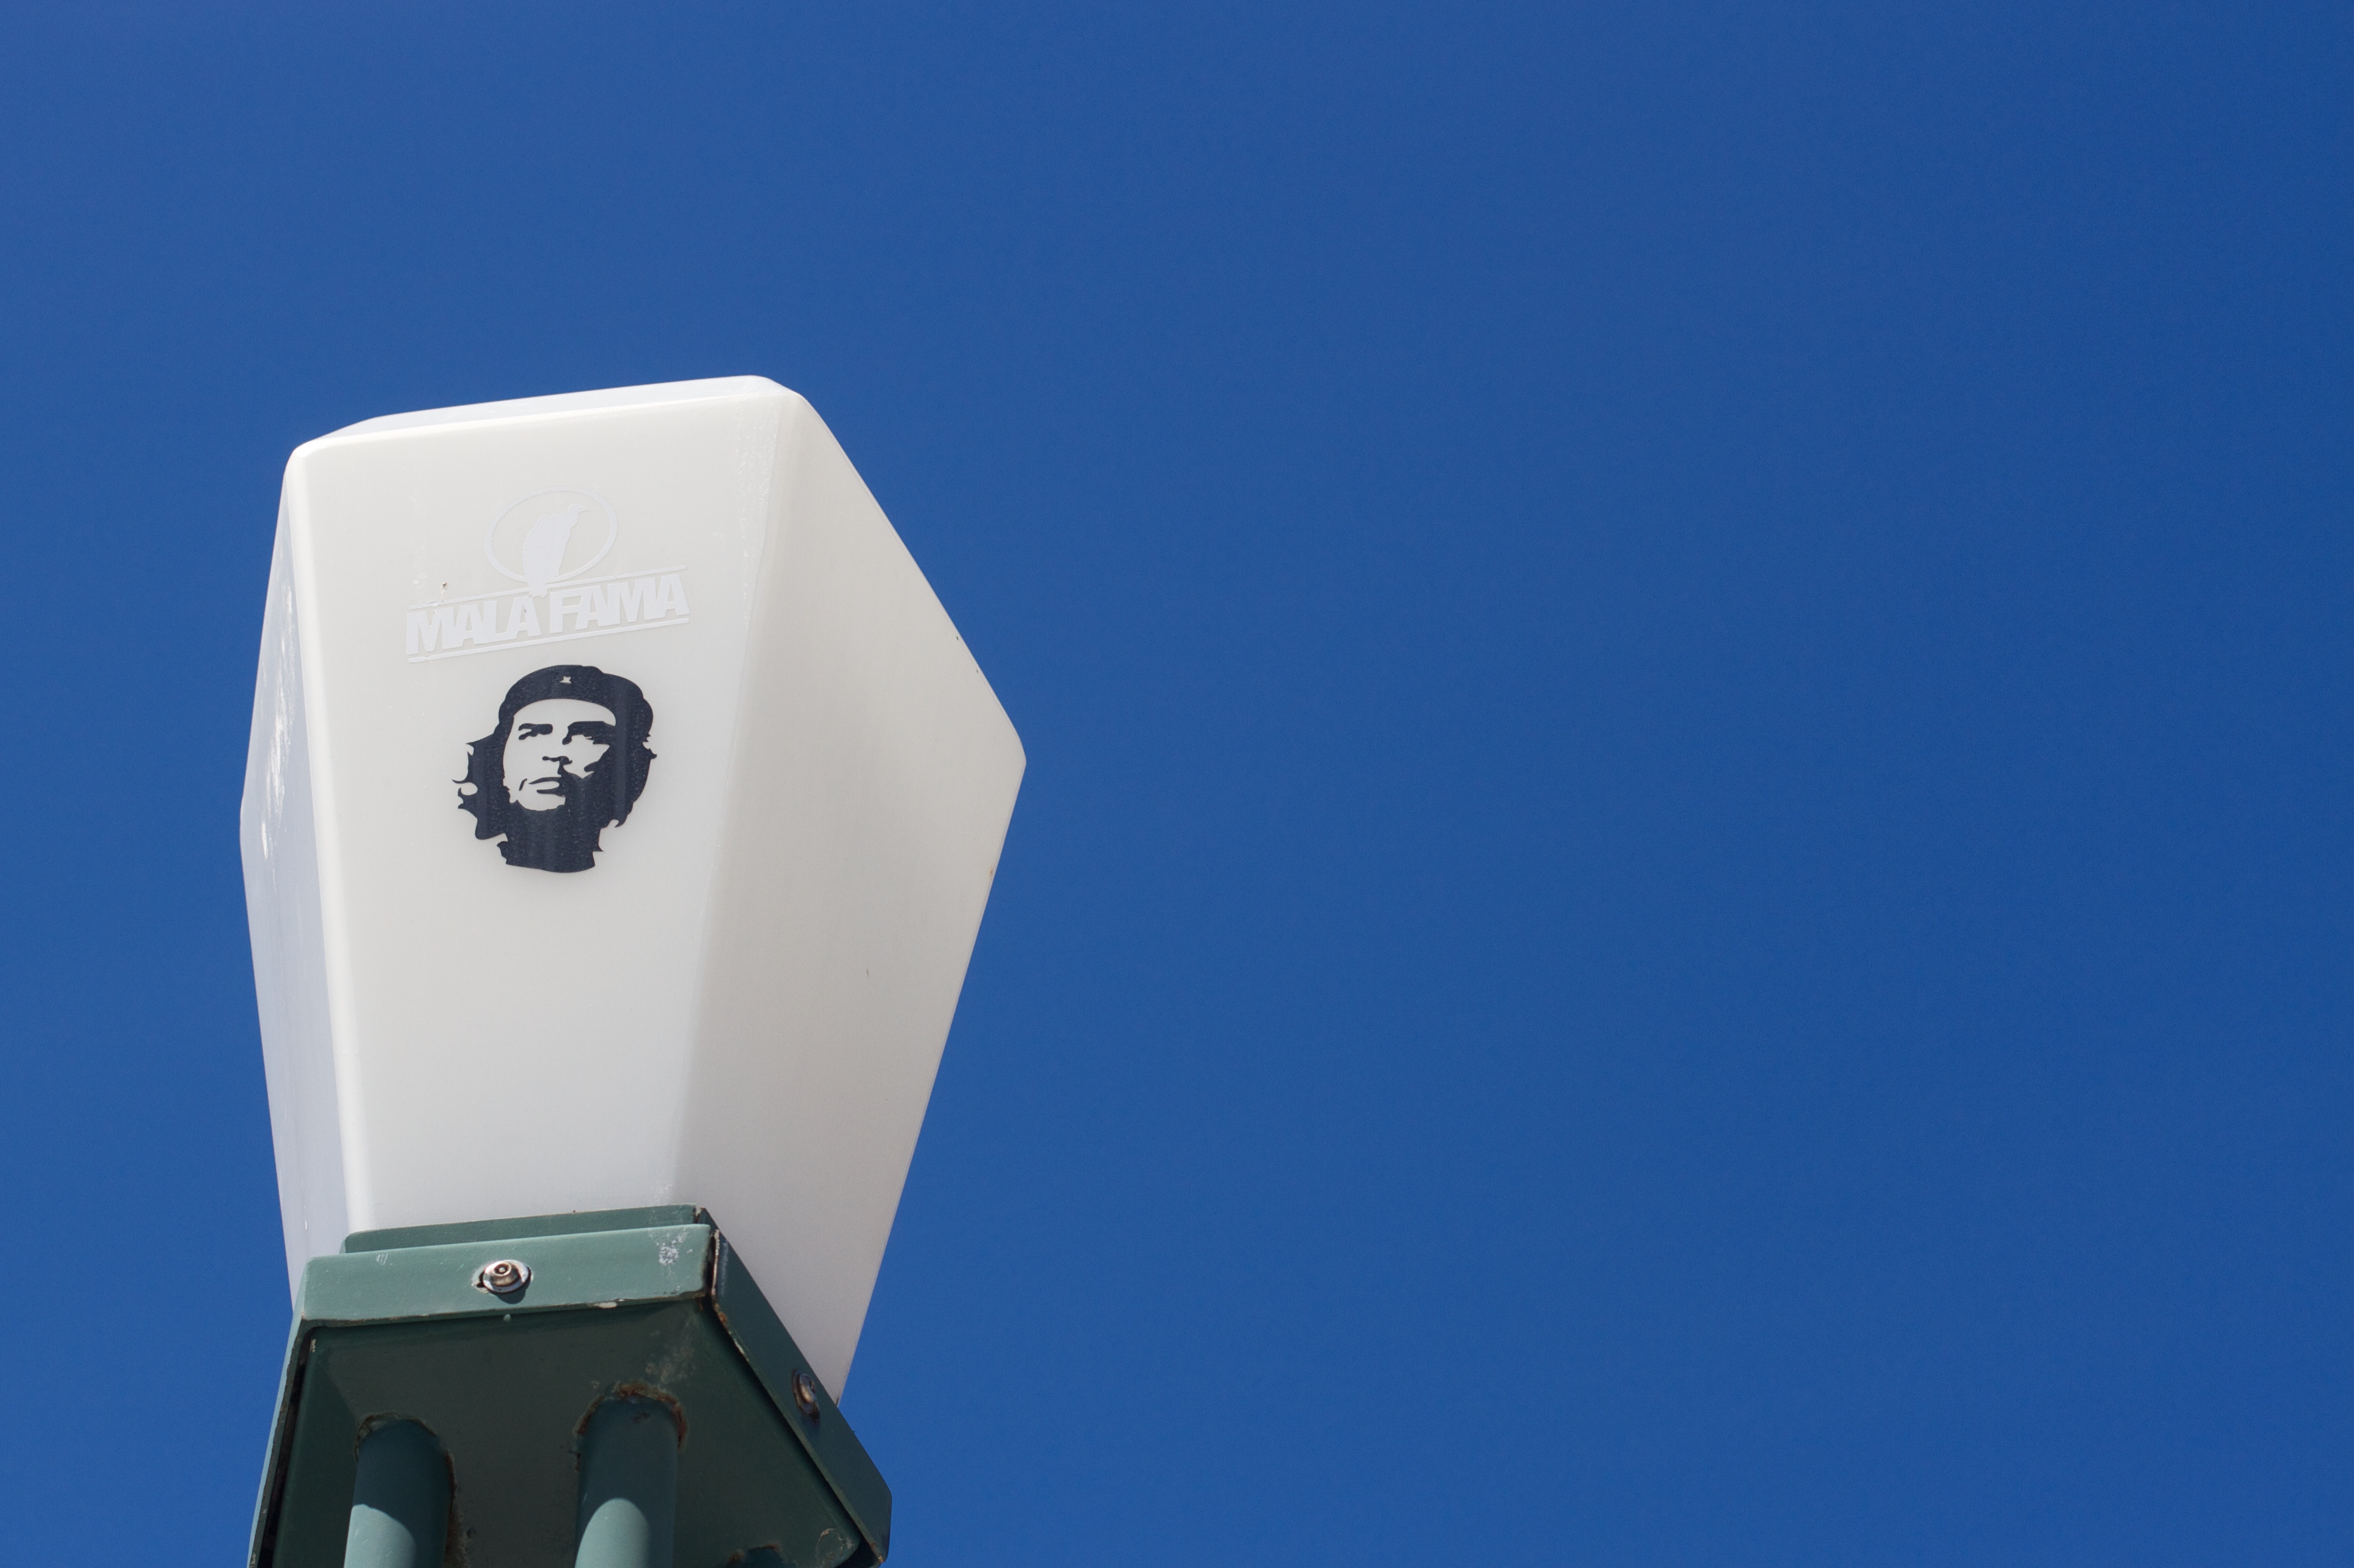
blue, lighting, surfing equipment and supplies